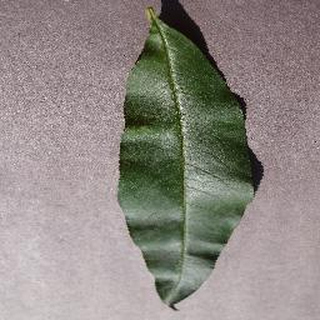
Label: healthy_peach